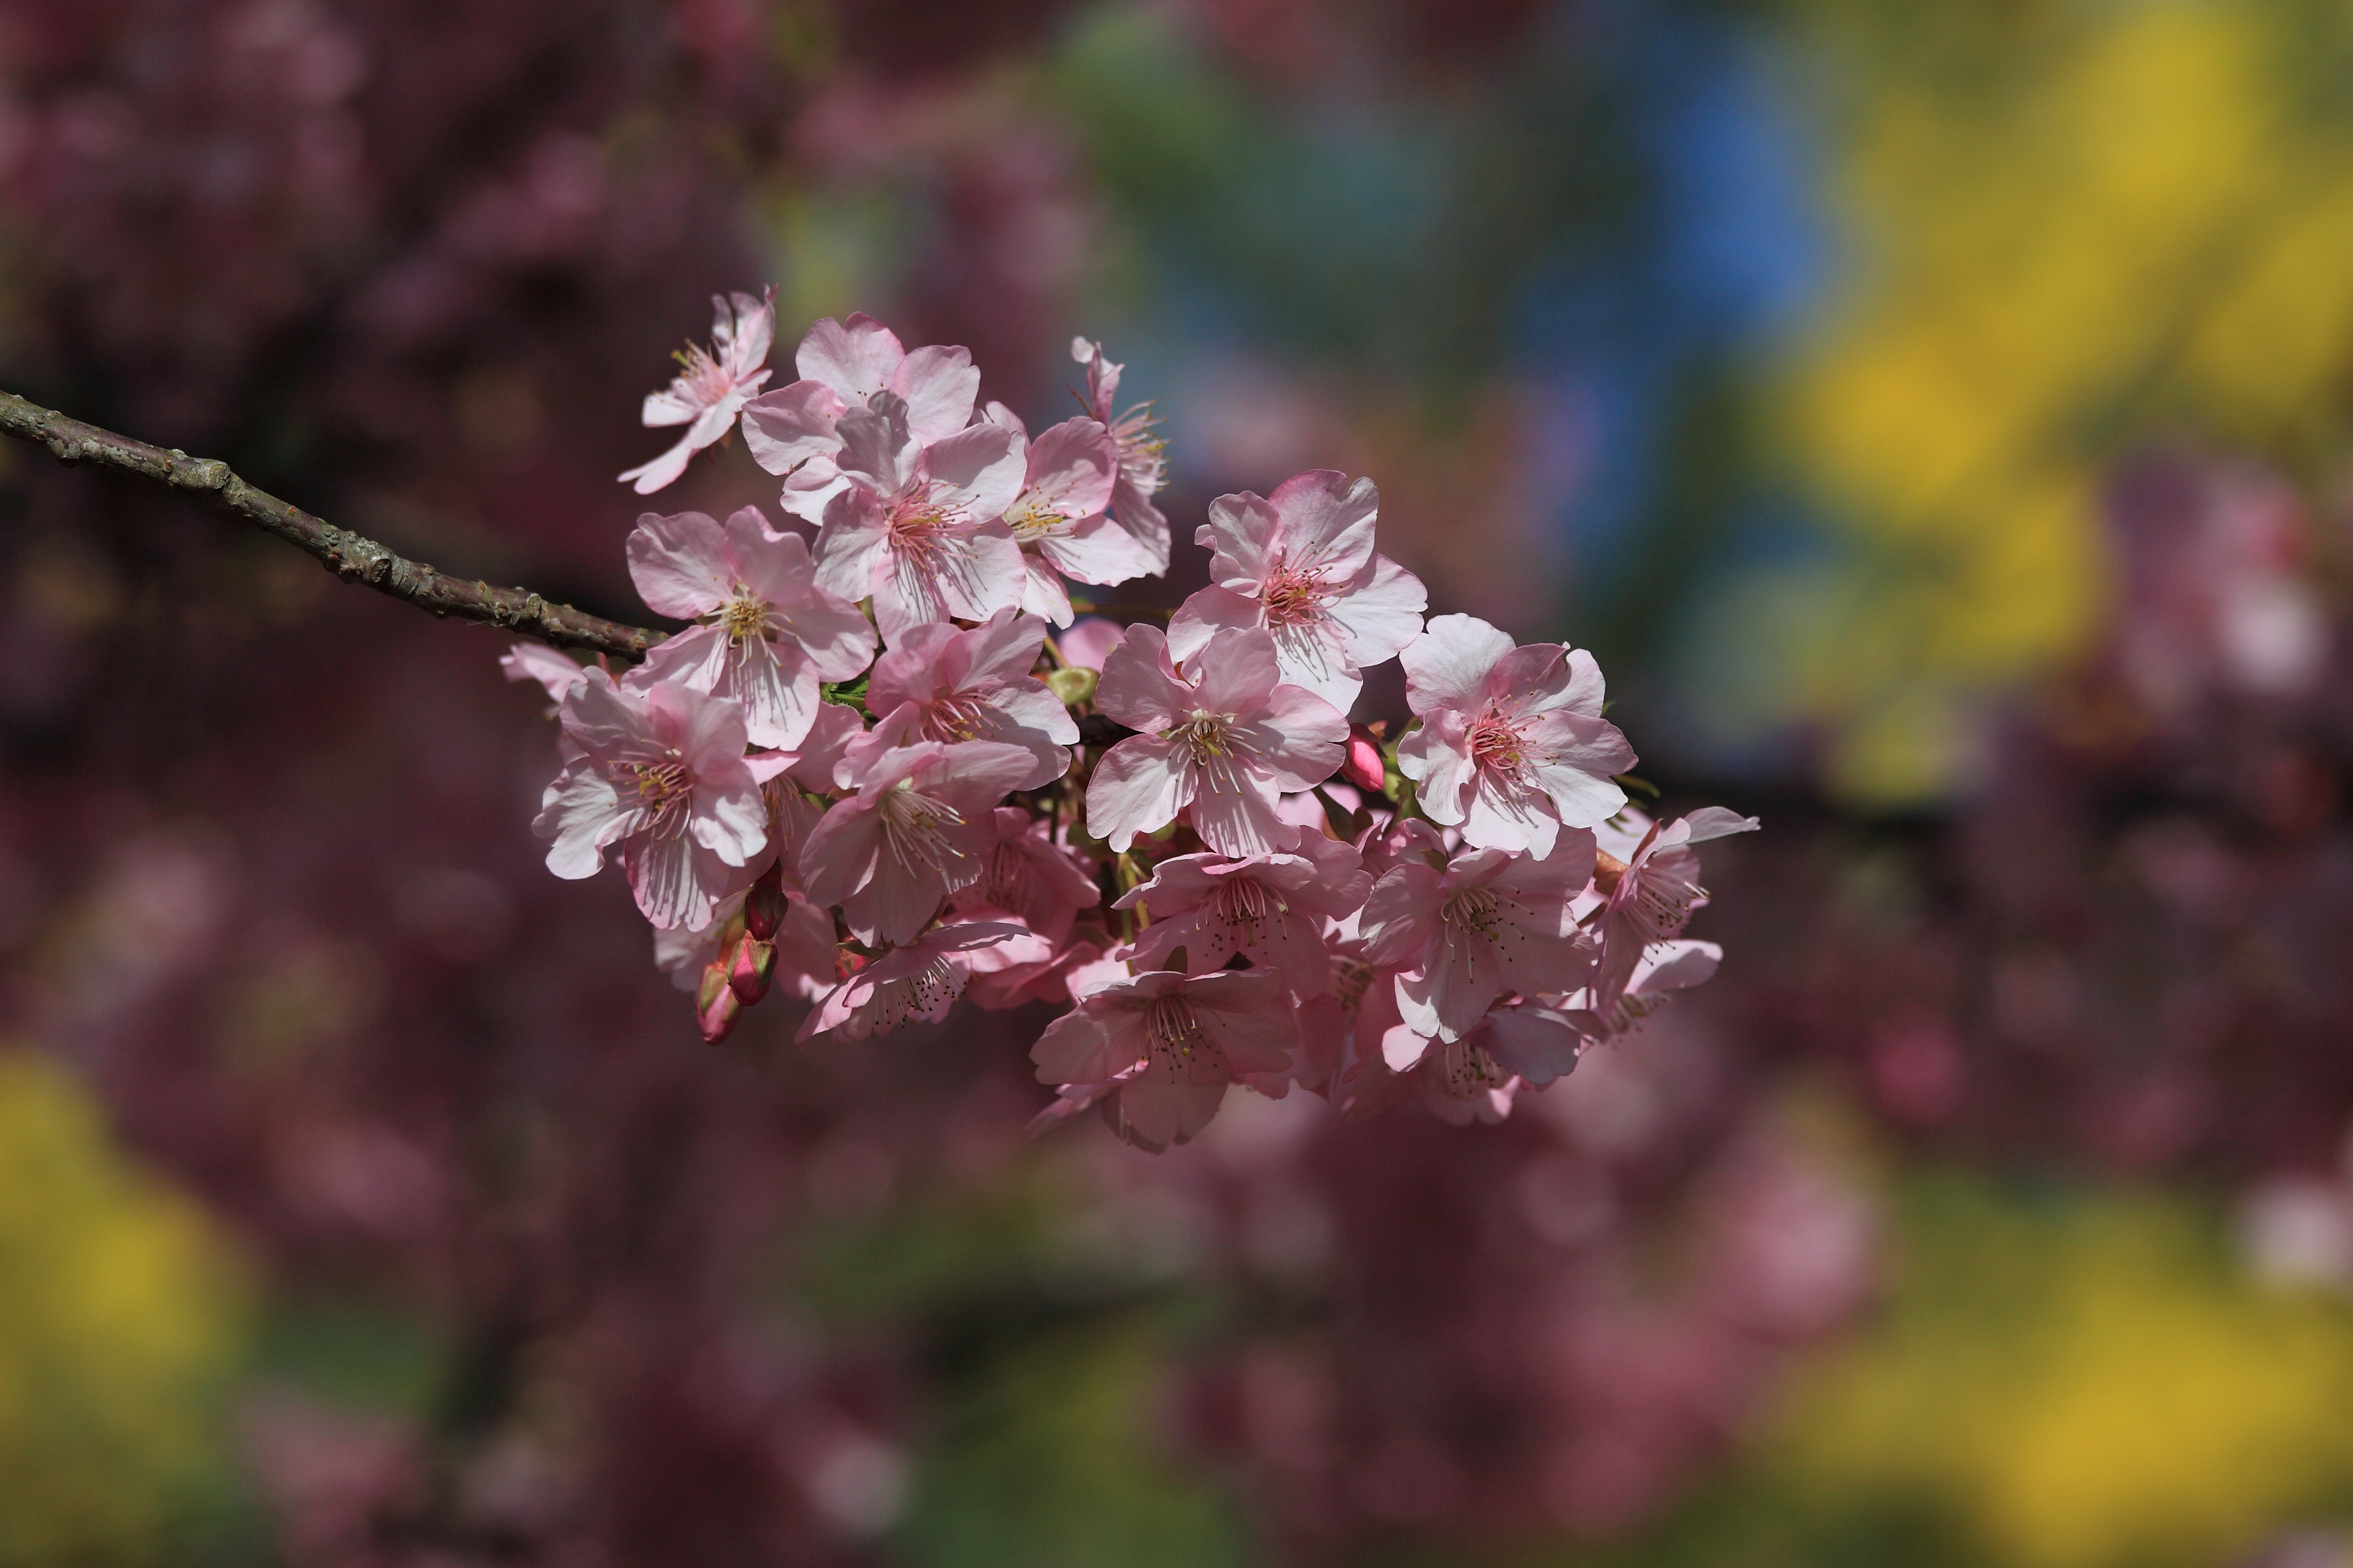
tree, nature, branch, blossom, plant, fruit, leaf, flower, petal, food, spring, high, produce, botany, flora, cherry blossom, wildflower, shrub, 5d, sakura, hires, markii, cherry, hi, res, resolution, macro photography, flowering plant, land plant